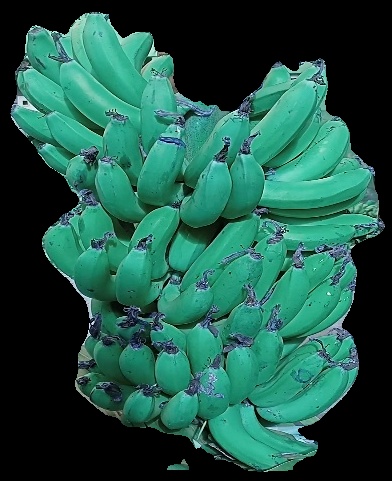
Variety: pachbale
Grade: grade3